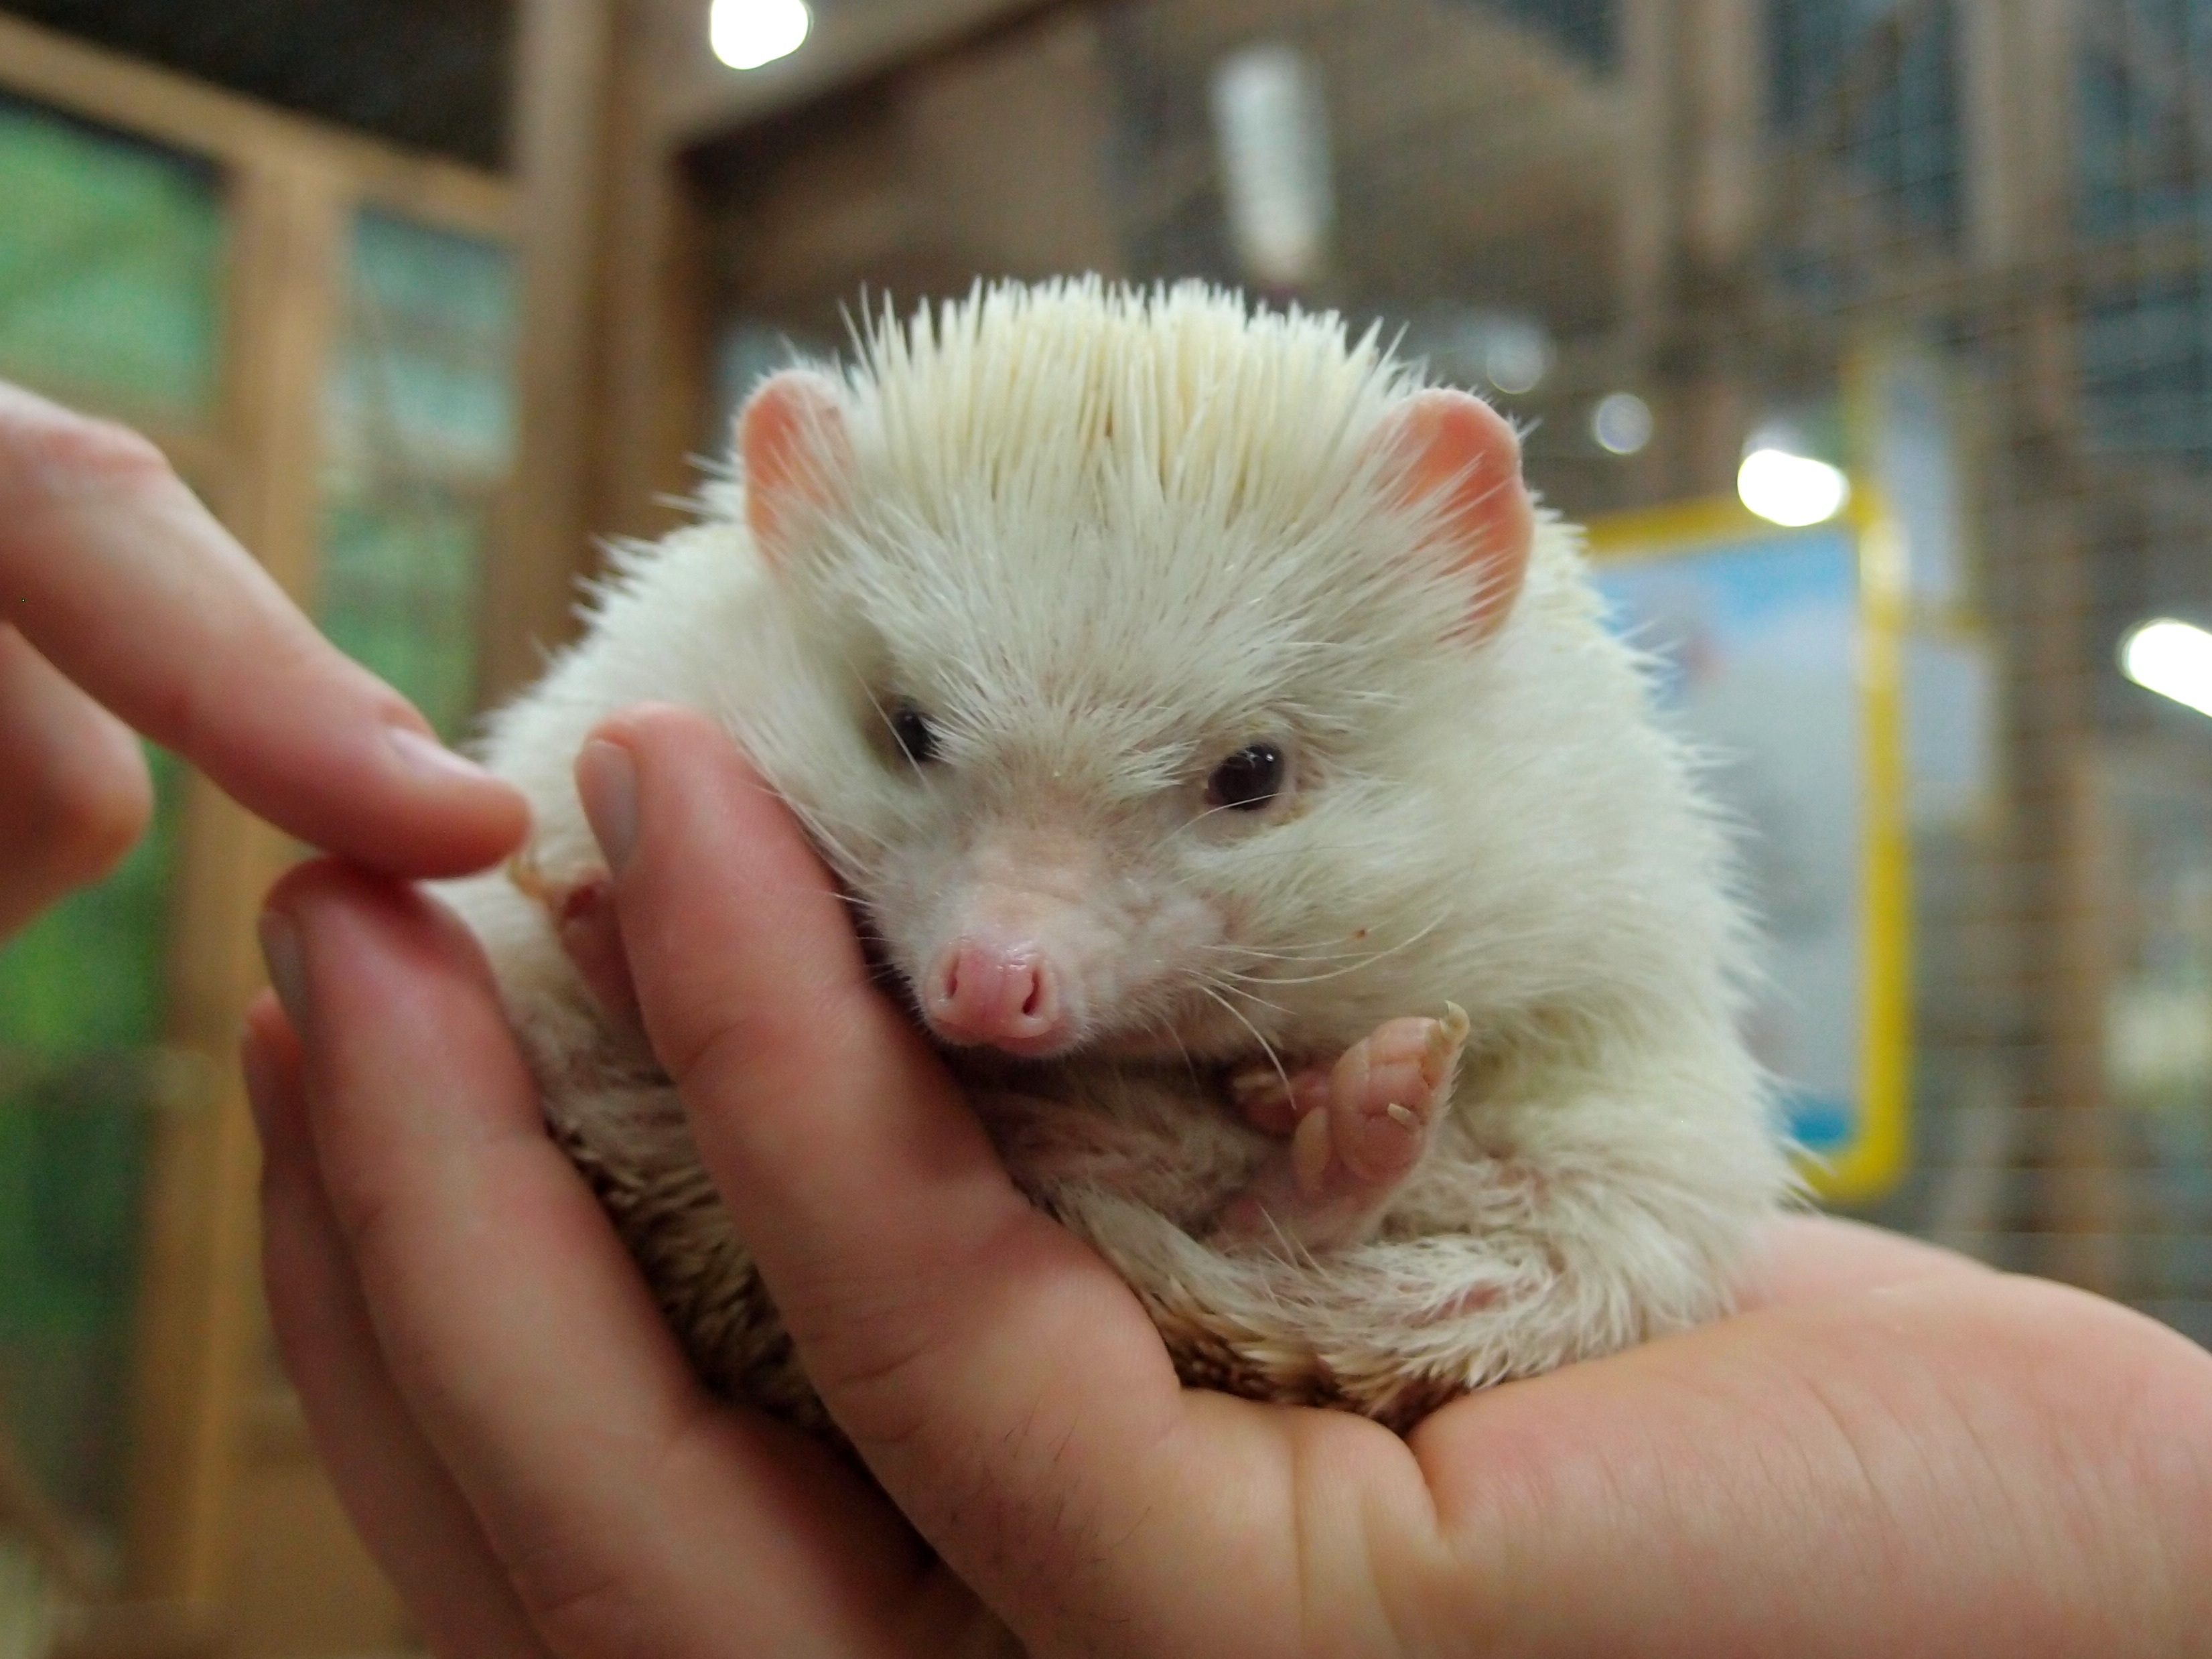
hand, zoo, mammal, hedgehog, animals, ferret, vertebrate, petting zoo, mini zoo, african hedgehog, white hedgehog, erinaceidae, domesticated hedgehog, virginia opossum